Karitane

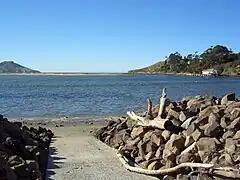
Waikouaiti River estuary at Karitane; fishing wharf and channel to the Pacific Ocean at right, Matanaka headland at left background.

The site of the present settlement of Karitane includes that of the pre-European Māori kaika, or undefended village. Giant moa were likely to be hunted in the area.